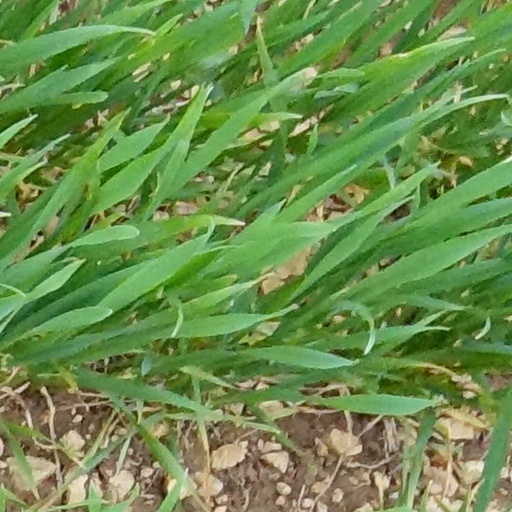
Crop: wheat